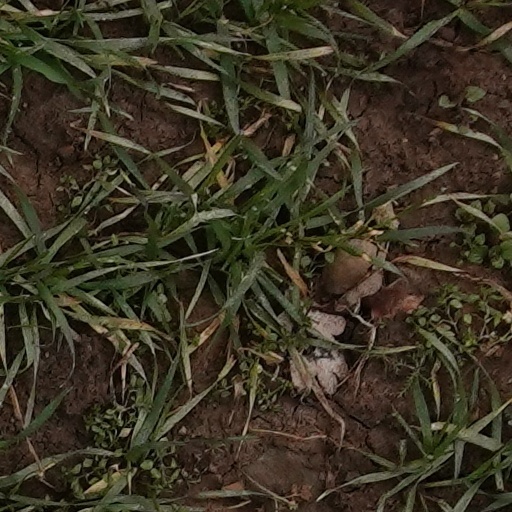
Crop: wheat